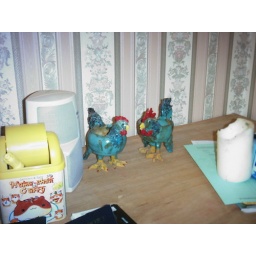
My mom made these chicken cups. I spent all day sitting at the desk upon which they sit.